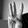
ASL letter: W